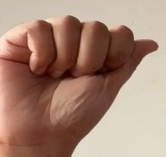
ASL sign: A